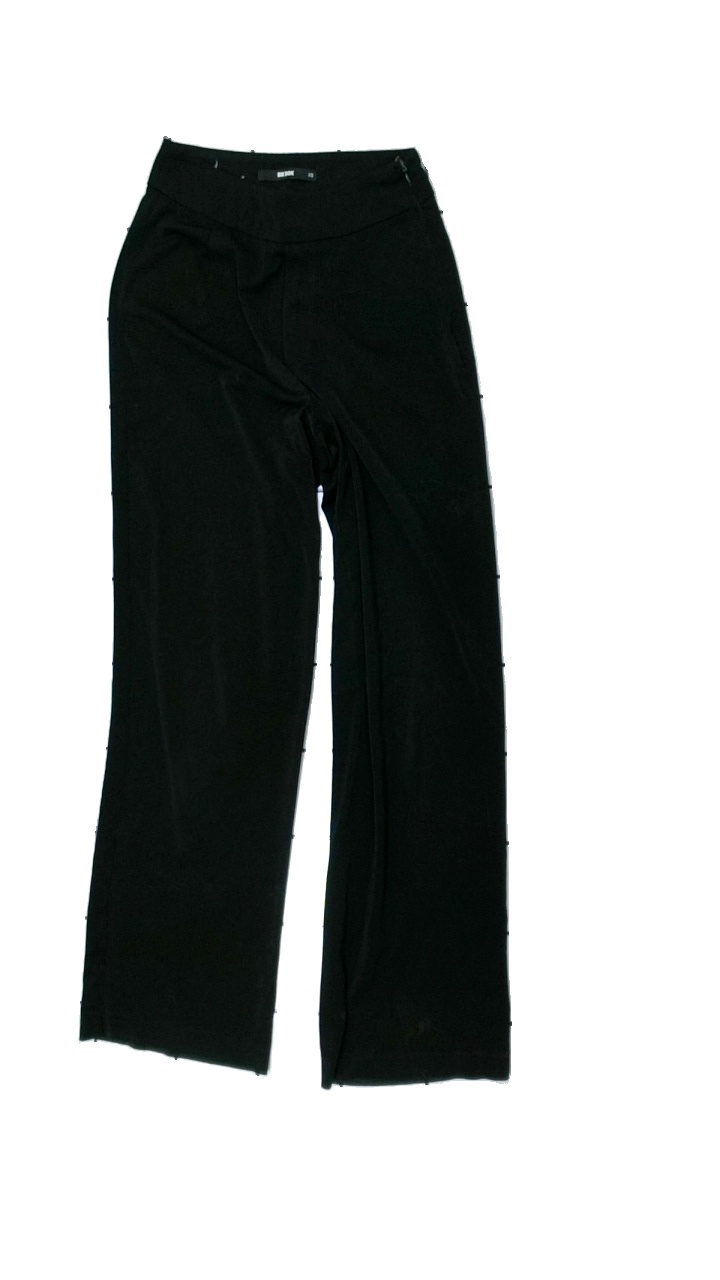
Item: Trousers (Ladies)
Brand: Bikbok
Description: svarta kostymbyxor med hål i söm, luddiga
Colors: Black
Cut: Regular
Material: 100% polyester
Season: All
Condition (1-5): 3
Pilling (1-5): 5
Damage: hål söm
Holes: Major
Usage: Export
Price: <50